Barn fire

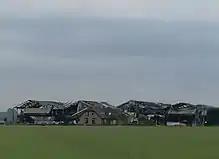
The destructive July 2017 fire at De Knorhof in Erichem killed at least 20,000 pigs.

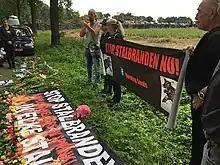
Flowers and protest against animal suffering in Groot Agelo

A review of news media reports from 2013 to 2017 identifies a total of 2.7 million animal deaths in 326 barn fires on American territory. This number includes 2.6 million chickens, 71,300 pigs, 34,200 turkeys, 2,600 cows, as well as 1,100 goats and sheep.